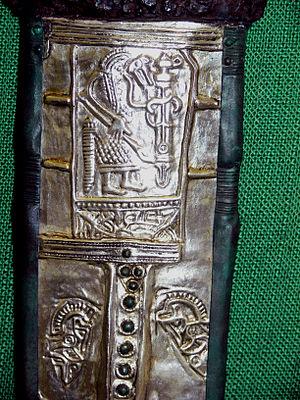
Les Alamans ou Alémans étaient une confédération de tribus germaniques principalement suèves établies d'abord sur le cours moyen et inférieur de l’Elbe puis le long du Main. Apparaissant pour la première fois dans les textes romains en 213, ils conquirent les Champs Décumates en 260 pour se répandre ensuite sur un territoire couvrant une partie de l’Helvétie, la Décumanie et une partie de la Séquanaise où ils contribuèrent à la germanisation de ces régions précédemment romanisées. En 496, les Alamans furent vaincus par le Franc Clovis, qui annexa leur territoire à son royaume. Après le traité de Verdun, ces territoires firent partie de la Francie orientale avant de constituer le duché de Souabe du Xᵉ au XIIIᵉ siècle.